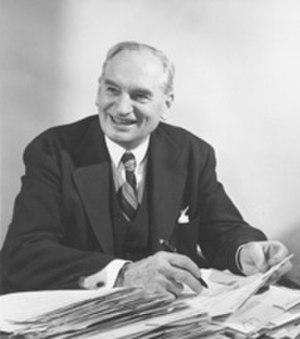
Depuis son admission à l'Union le 2 novembre 1889, l'État du Dakota du Nord élit deux sénateurs, membres du Sénat fédéral.